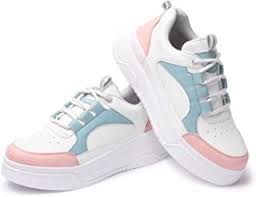
Label: Sneaker